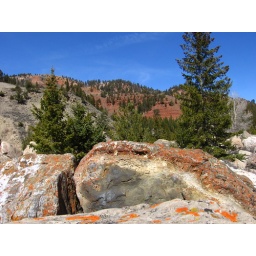
Red rocks above slide lake